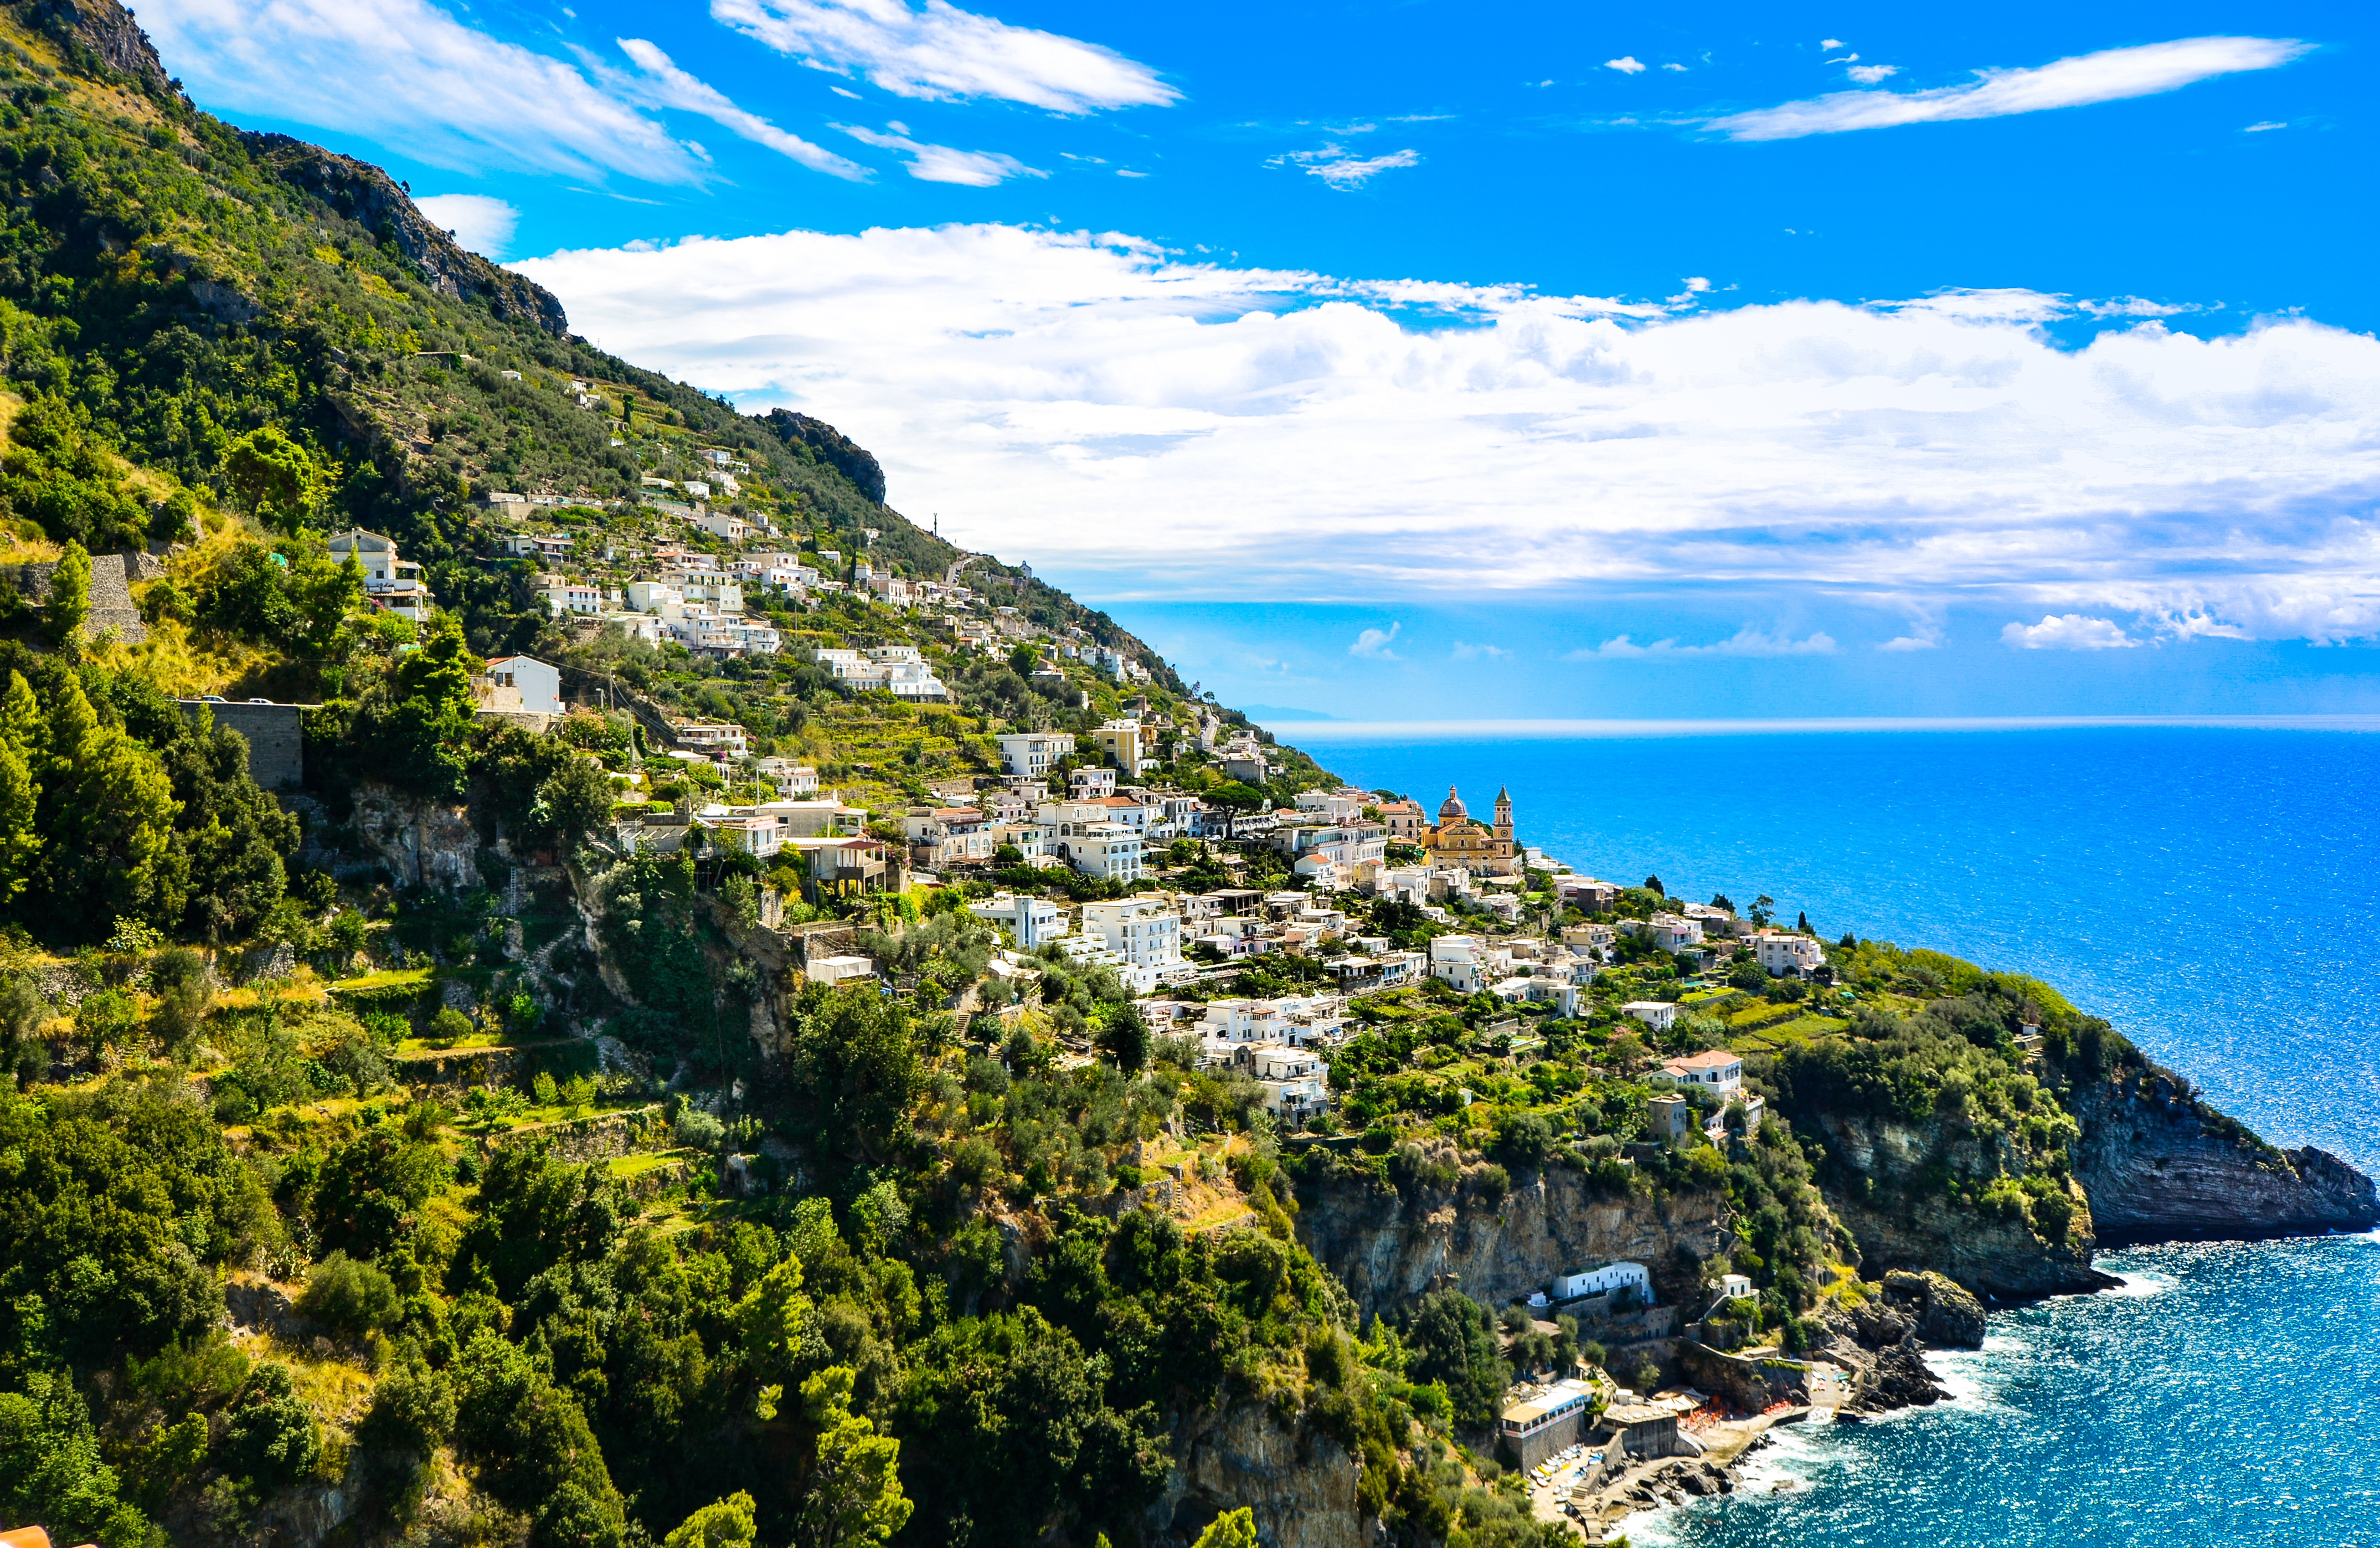
nature, geographical feature, coast, landform, sea, body of water, vacation, ocean, mountain, cliff, bay, fjord, landscape, mountain range, cape, terrain, cove